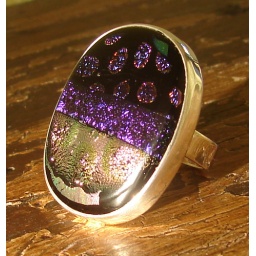
fused dichroic glass ring set in sterling silver